Lorenzo Ebecilio

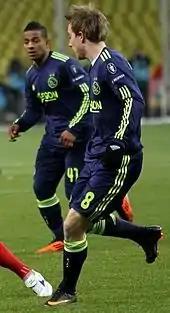
Ebecilio (left) with Ajax teammate Christian Eriksen in 2011.

On 27 October 2005, several months following the death of his father, the fourteen-year-old Ebecilio had a heart attack and had to have a defibrillator surgically implanted. He was forced to leave AZ due to these health concerns, and the player returned to HVV Hollandia. He no longer has any problems related to his heart following the surgery. Ajax subsequently offered him a place in their youth academy.